Glyn Johns

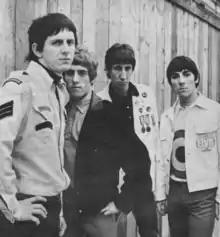
The Who, pictured in 1965. With producer Shel Talmy, Glyn Johns engineered many of the early records by the Kinks and the Who in the mid-1960s. He later went on to produce and engineer with the Who throughout the next decade on albums such as "Who's Next" (1971), "The Who by Numbers" (1975), and "It's Hard" (1983).

During the mid 1960s, Johns worked with several of the popular British beat groups of the era. With producer Shel Talmy he engineered many of the early records by the Kinks and the Who, such as "You Really Got Me" and "All Day and All of the Night" by the Kinks, and "My Generation" by the Who.